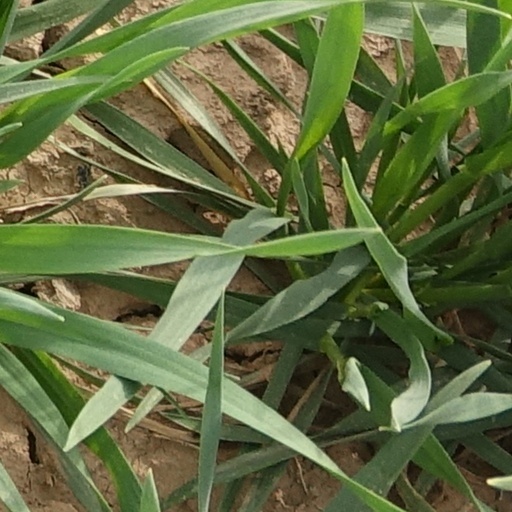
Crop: wheat